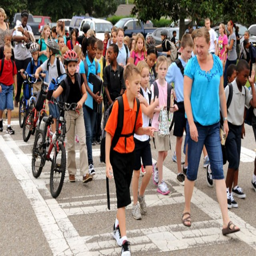
dozens of students cross the road on their way to the first day of school friday morning .